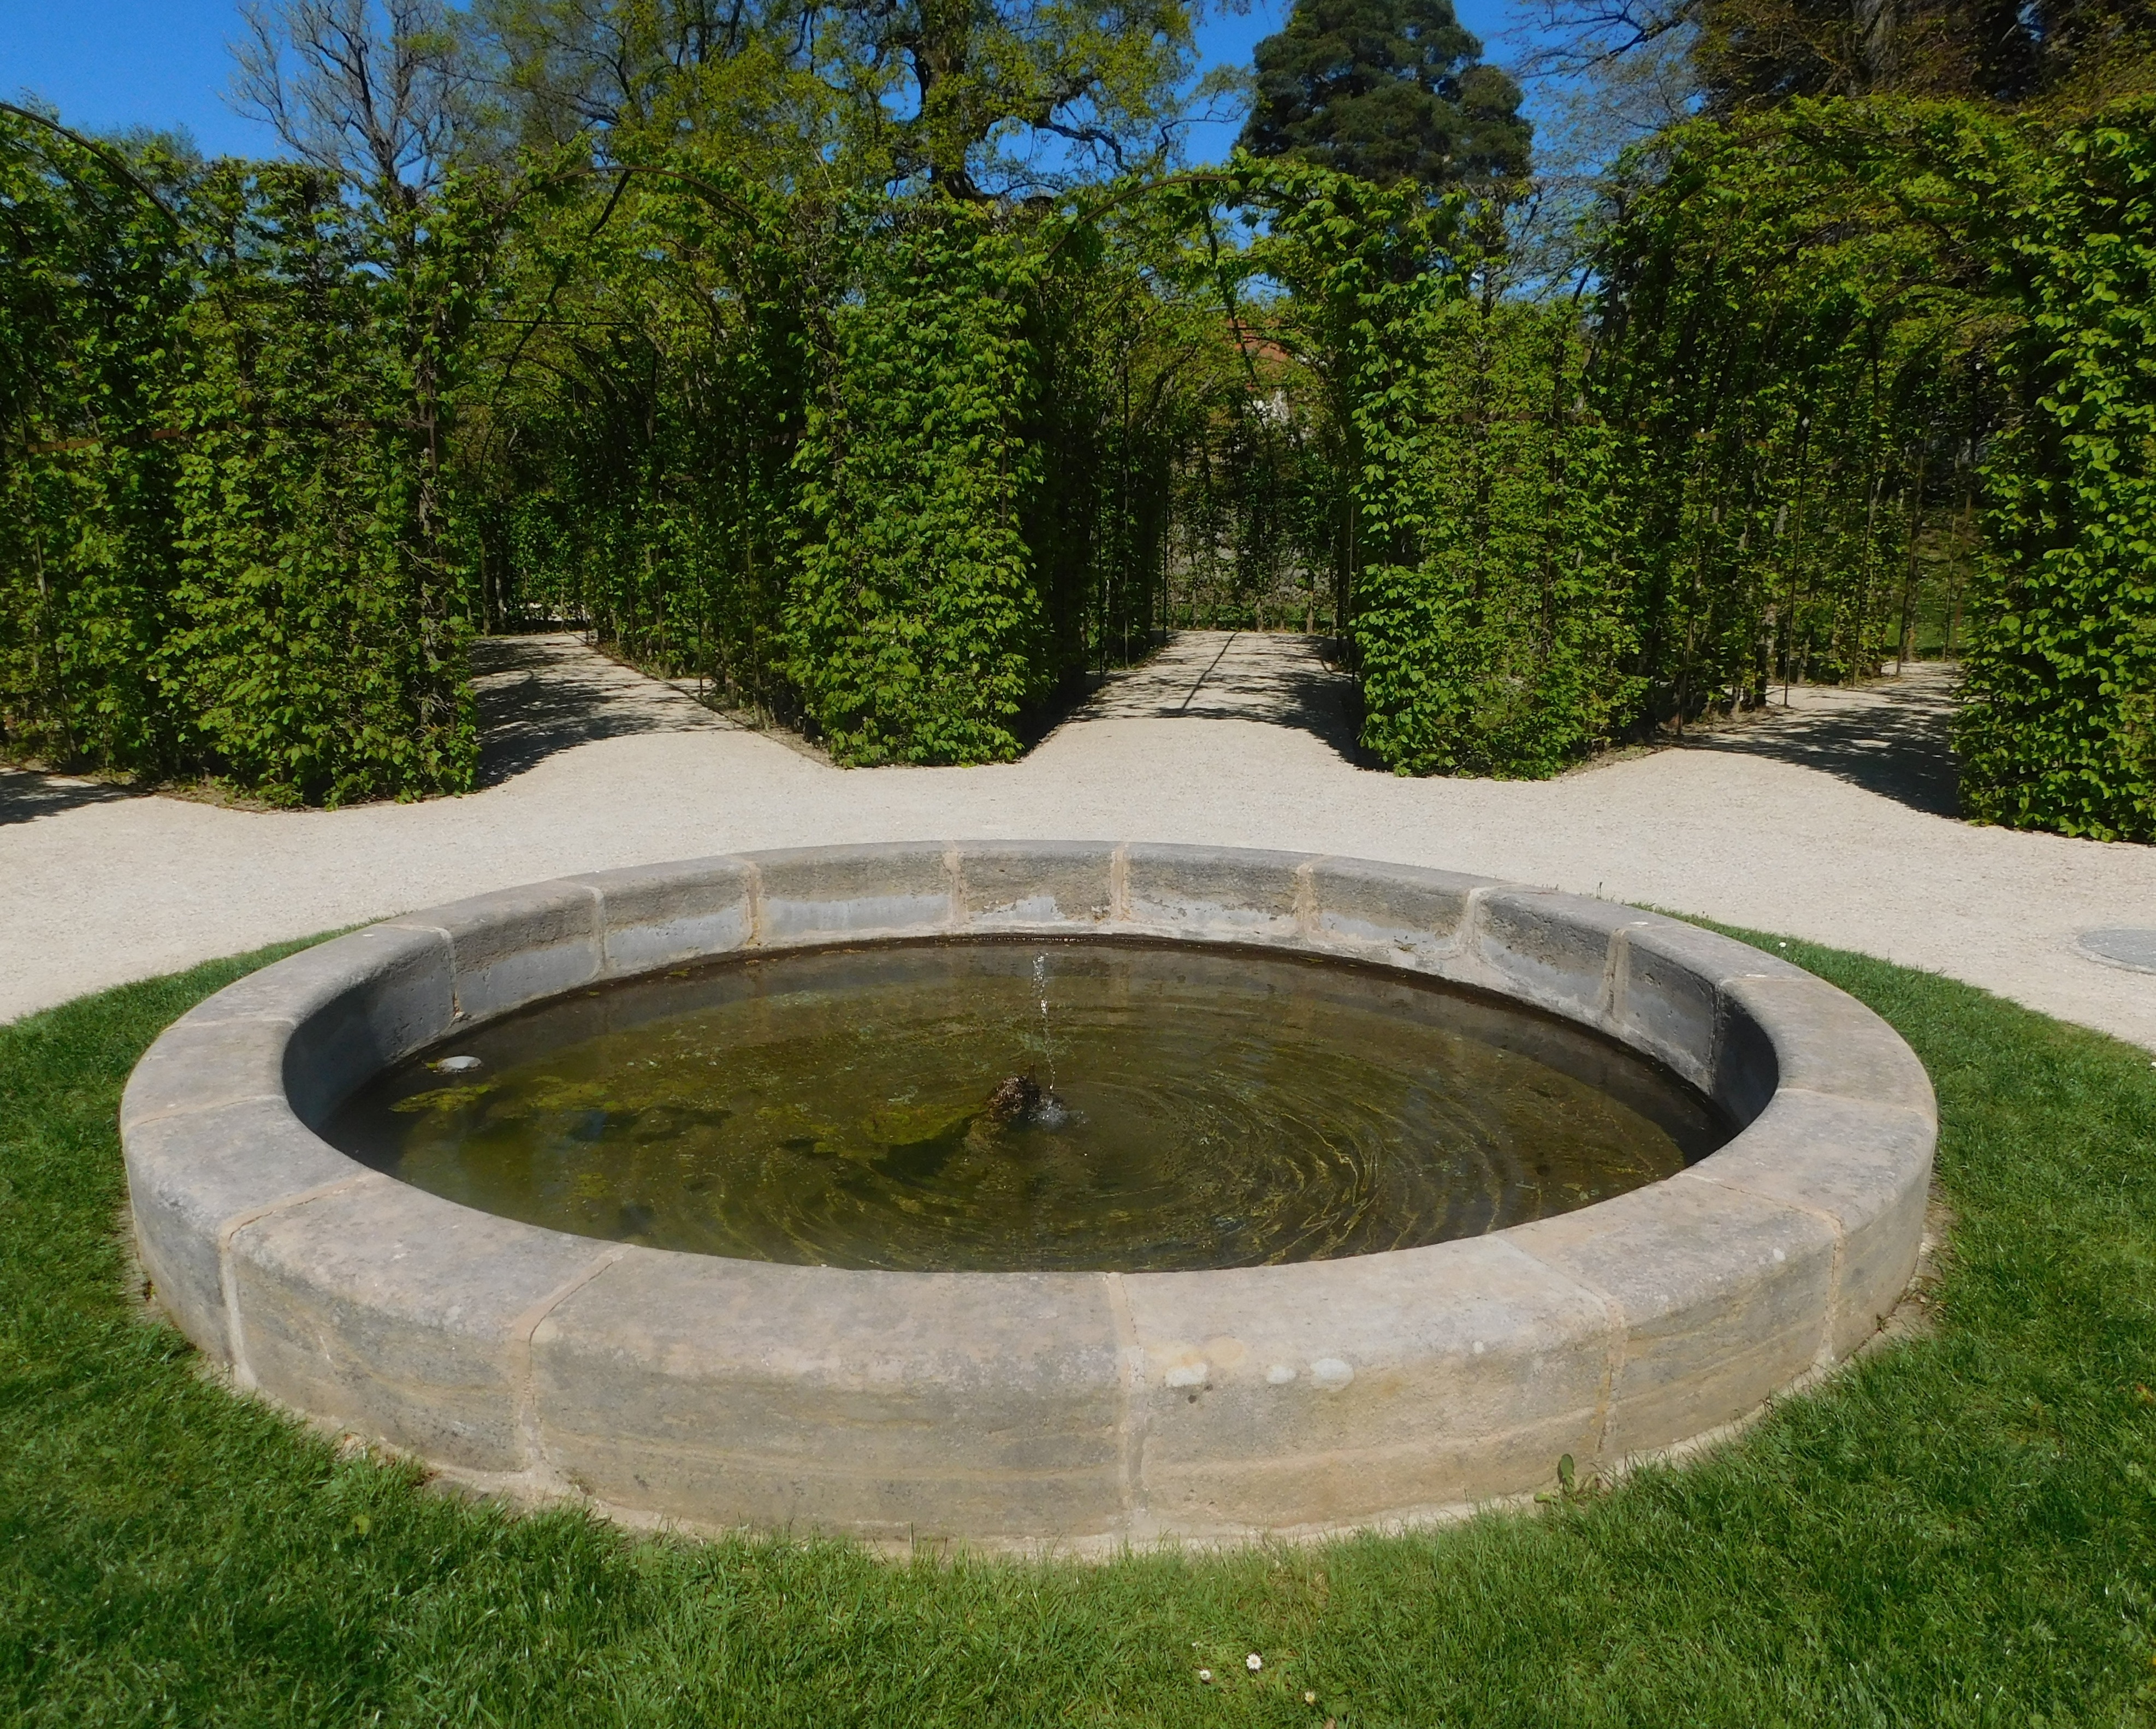
grass, lawn, pond, green, swimming pool, backyard, romantic, garden, fountain, labyrinth, germany, course, bavaria, water feature, upper franconia, reflecting pool, park fantaisie, man made object, outdoor structure, landscape architect